Swantham Sarika (film)

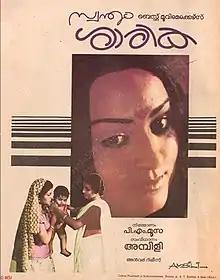

Swantham Sarika is a 1984 Indian Malayalam-language movie directed by Ambili. The film was and produced by P. Muhammad Moosa. Venu Nagavally, Manochithra, Sukumari and Adoor Bhasi in the lead roles.